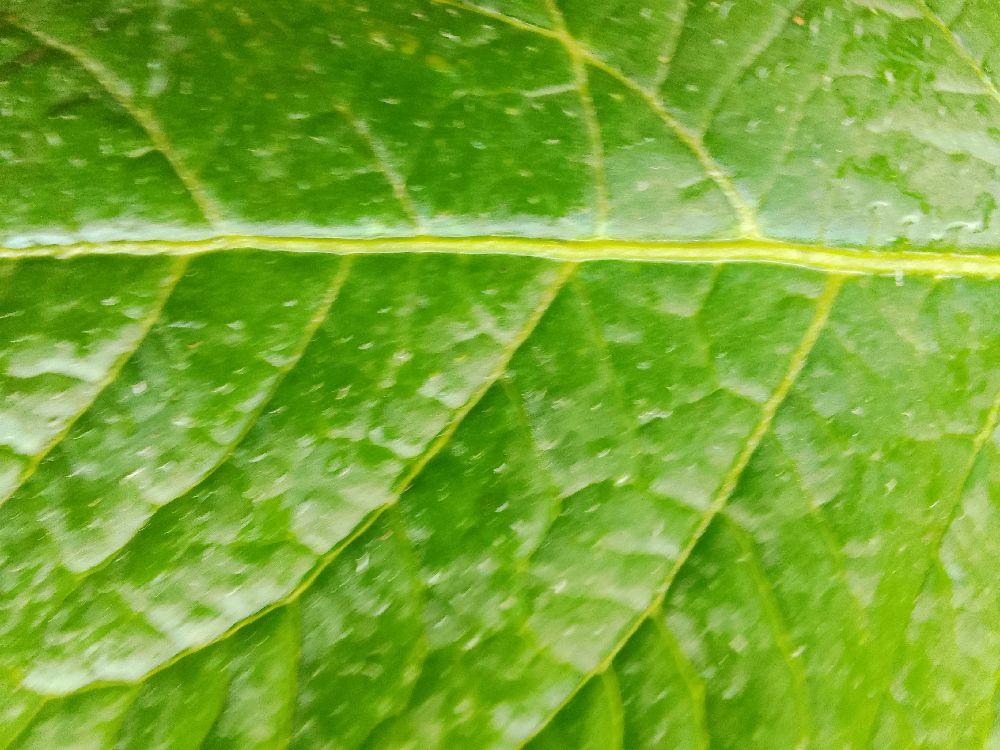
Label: Healthy